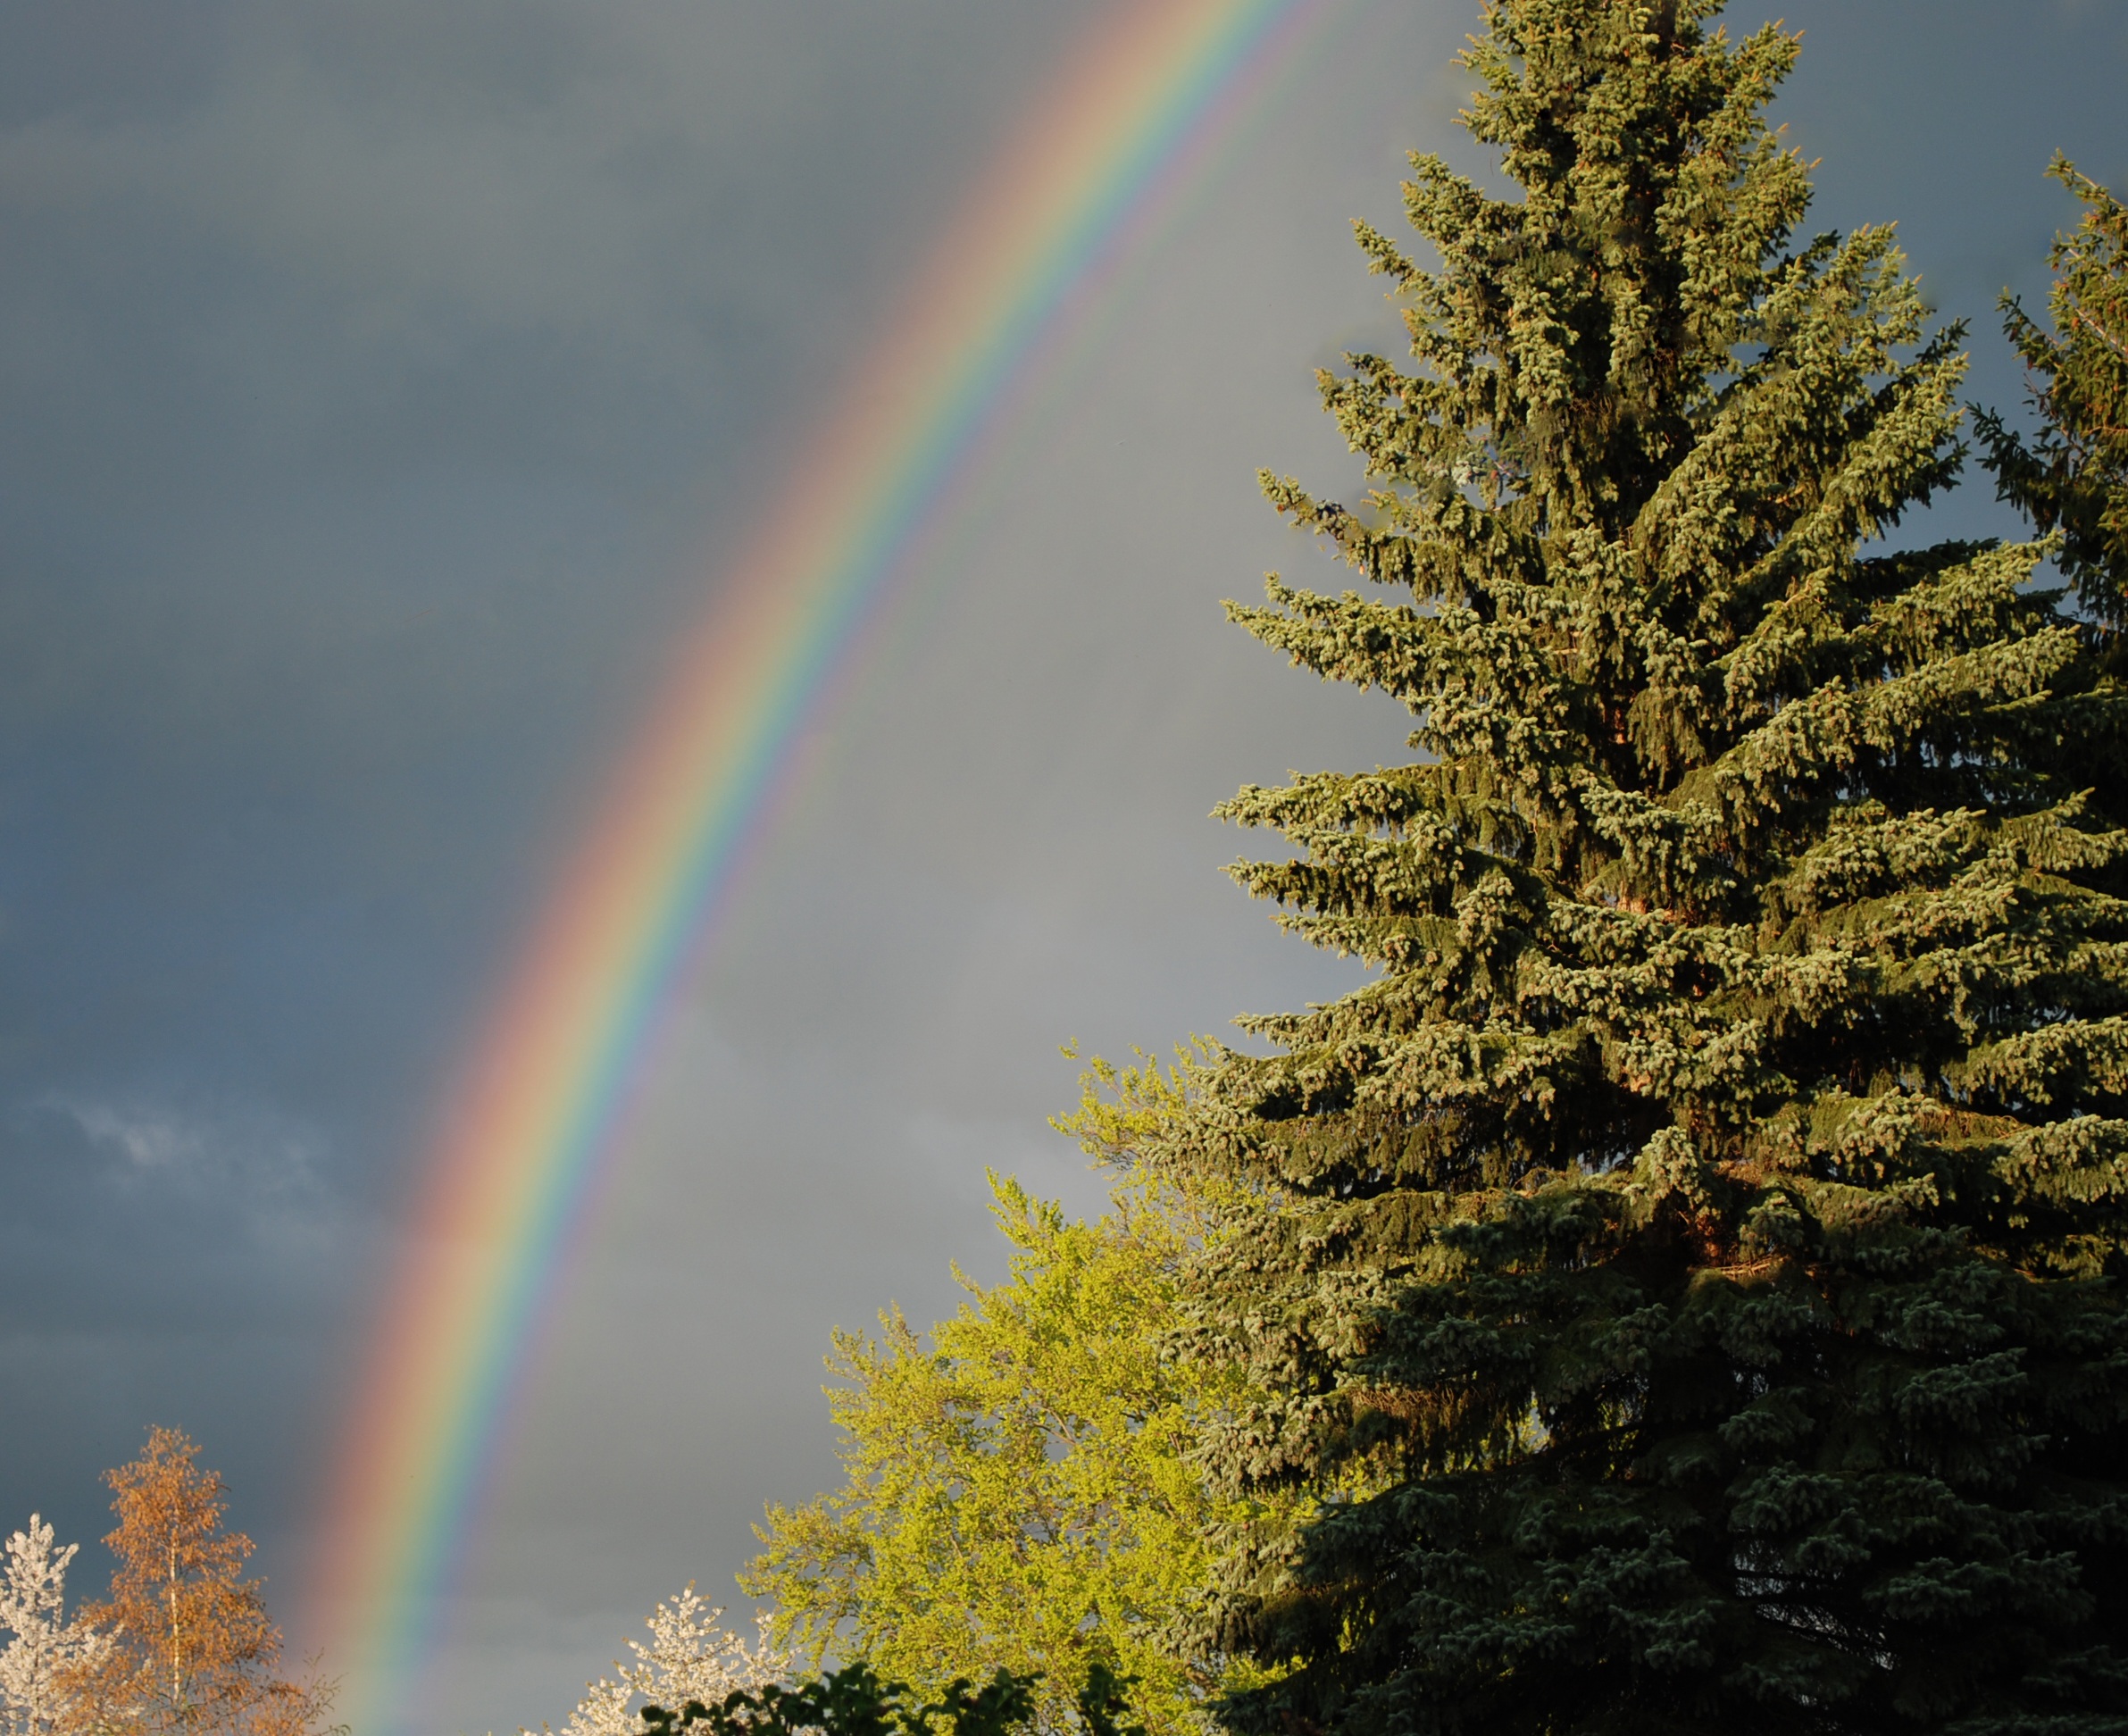
tree, nature, sky, sunlight, leaf, atmosphere, refraction, weather, rainbow, thunderstorm, natural phenomenon, rainbow colors, meteorological phenomenon, woody plant